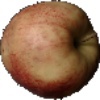
Label: red_apple